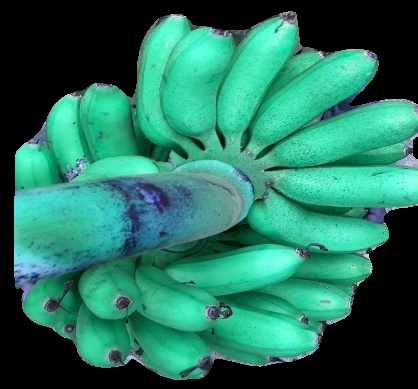
Variety: rasbale
Grade: grade1